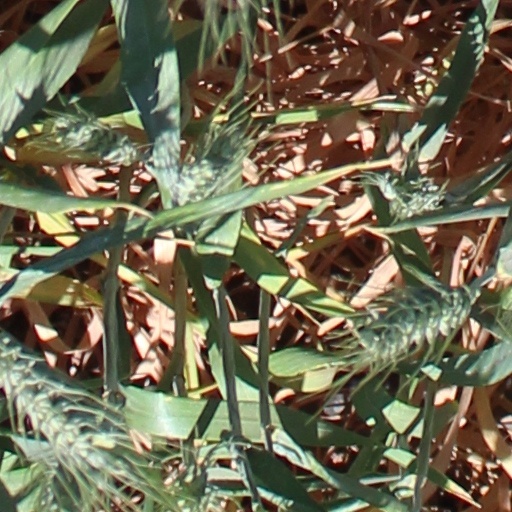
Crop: wheat